Arlesey railway station

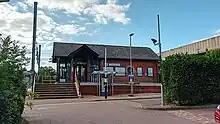
Modern station building

The line, however, remained open; and the present station built by Network SouthEast opened on 3 October 1988 on the site of the original station in the Church End area of Arlesey. The rebuilt station was designed to be fully accessible to wheelchairs but was initially unusable by those who could not leave their chair as there were no facilities for 'loading and unloading'. First Capital Connect provided the station with ramps in 2006, and users now simply have to ring 24 hours in advance for assistance.